Weymouth, Dorset

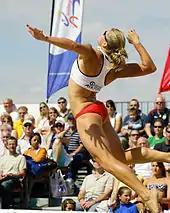
The beach volleyball classic is held on Weymouth beach every July.

There are over two hundred events held throughout the year in the borough, including firework festivals, dragon boat racing, beach volleyball, and motocross, and the annual carnival in mid-August. Weymouth is the only port in the world to have hosted the start of The Tall Ships' Races three times—in 1983, 1987 and 1994; the 1994 race attracting 300,000 spectators.